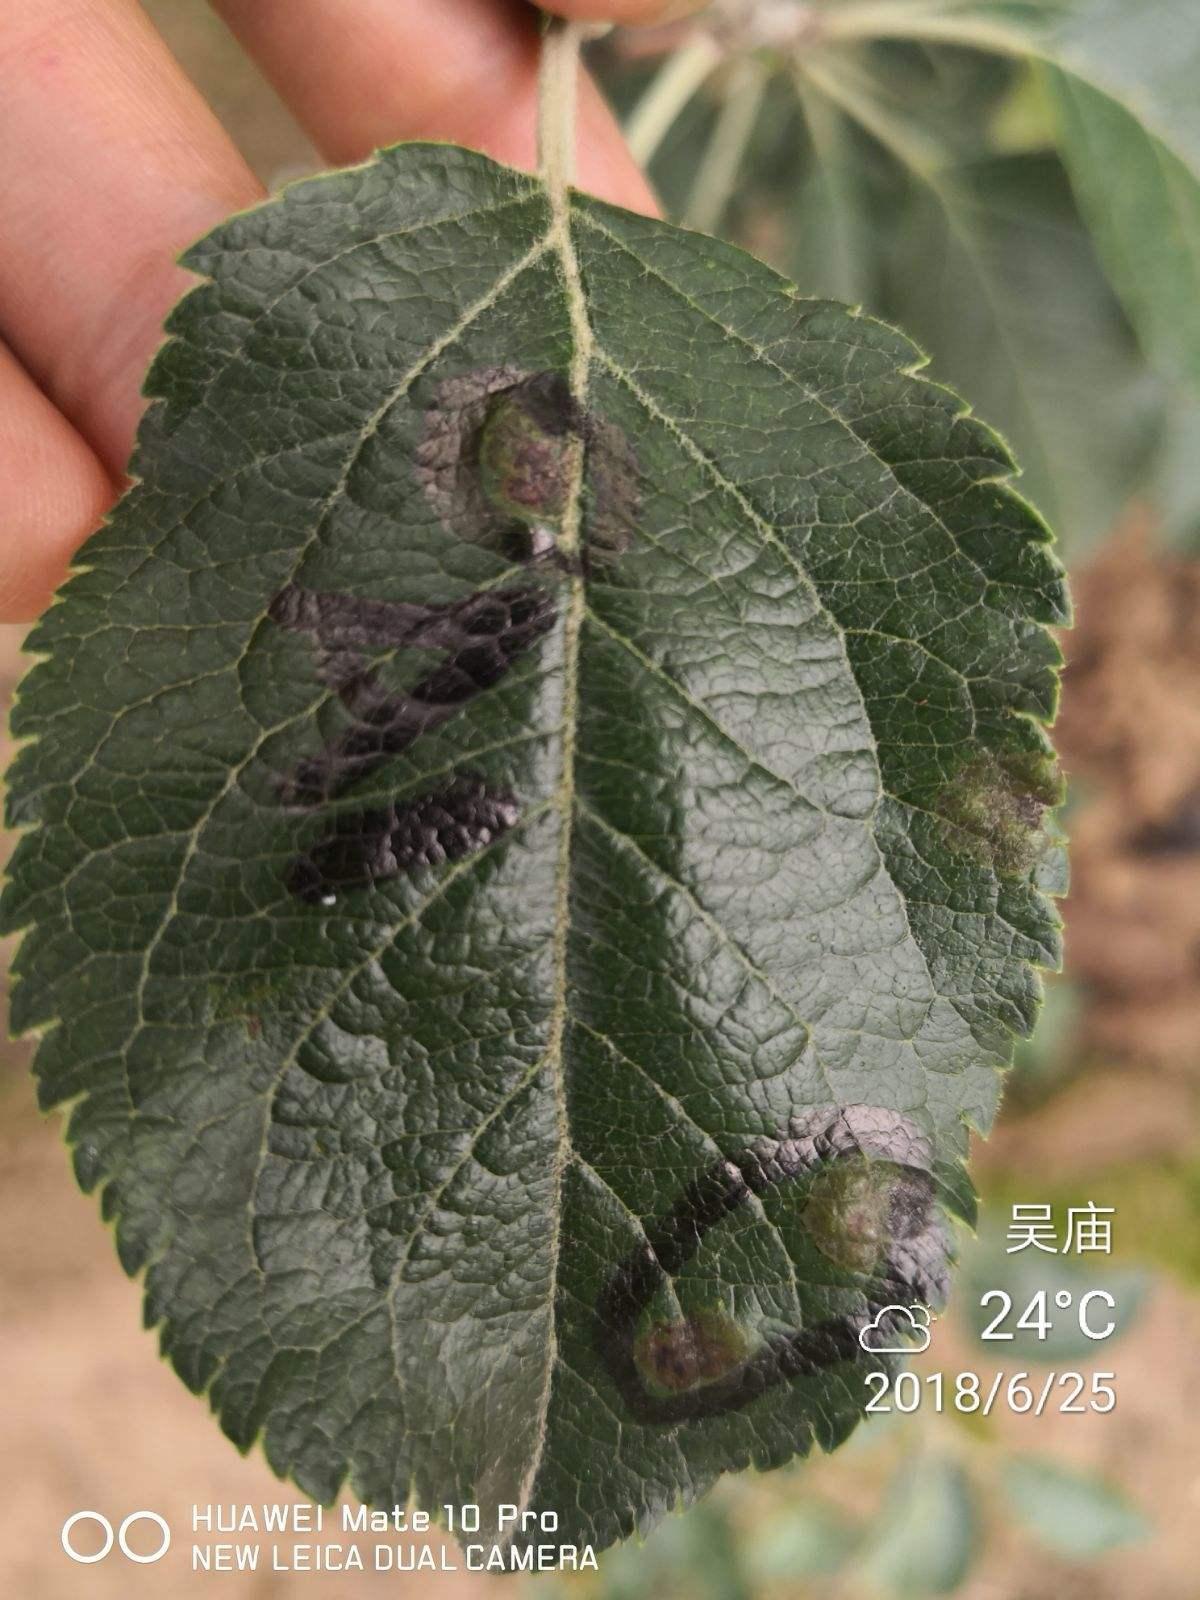
Plant: Apple
Disease: apple scab